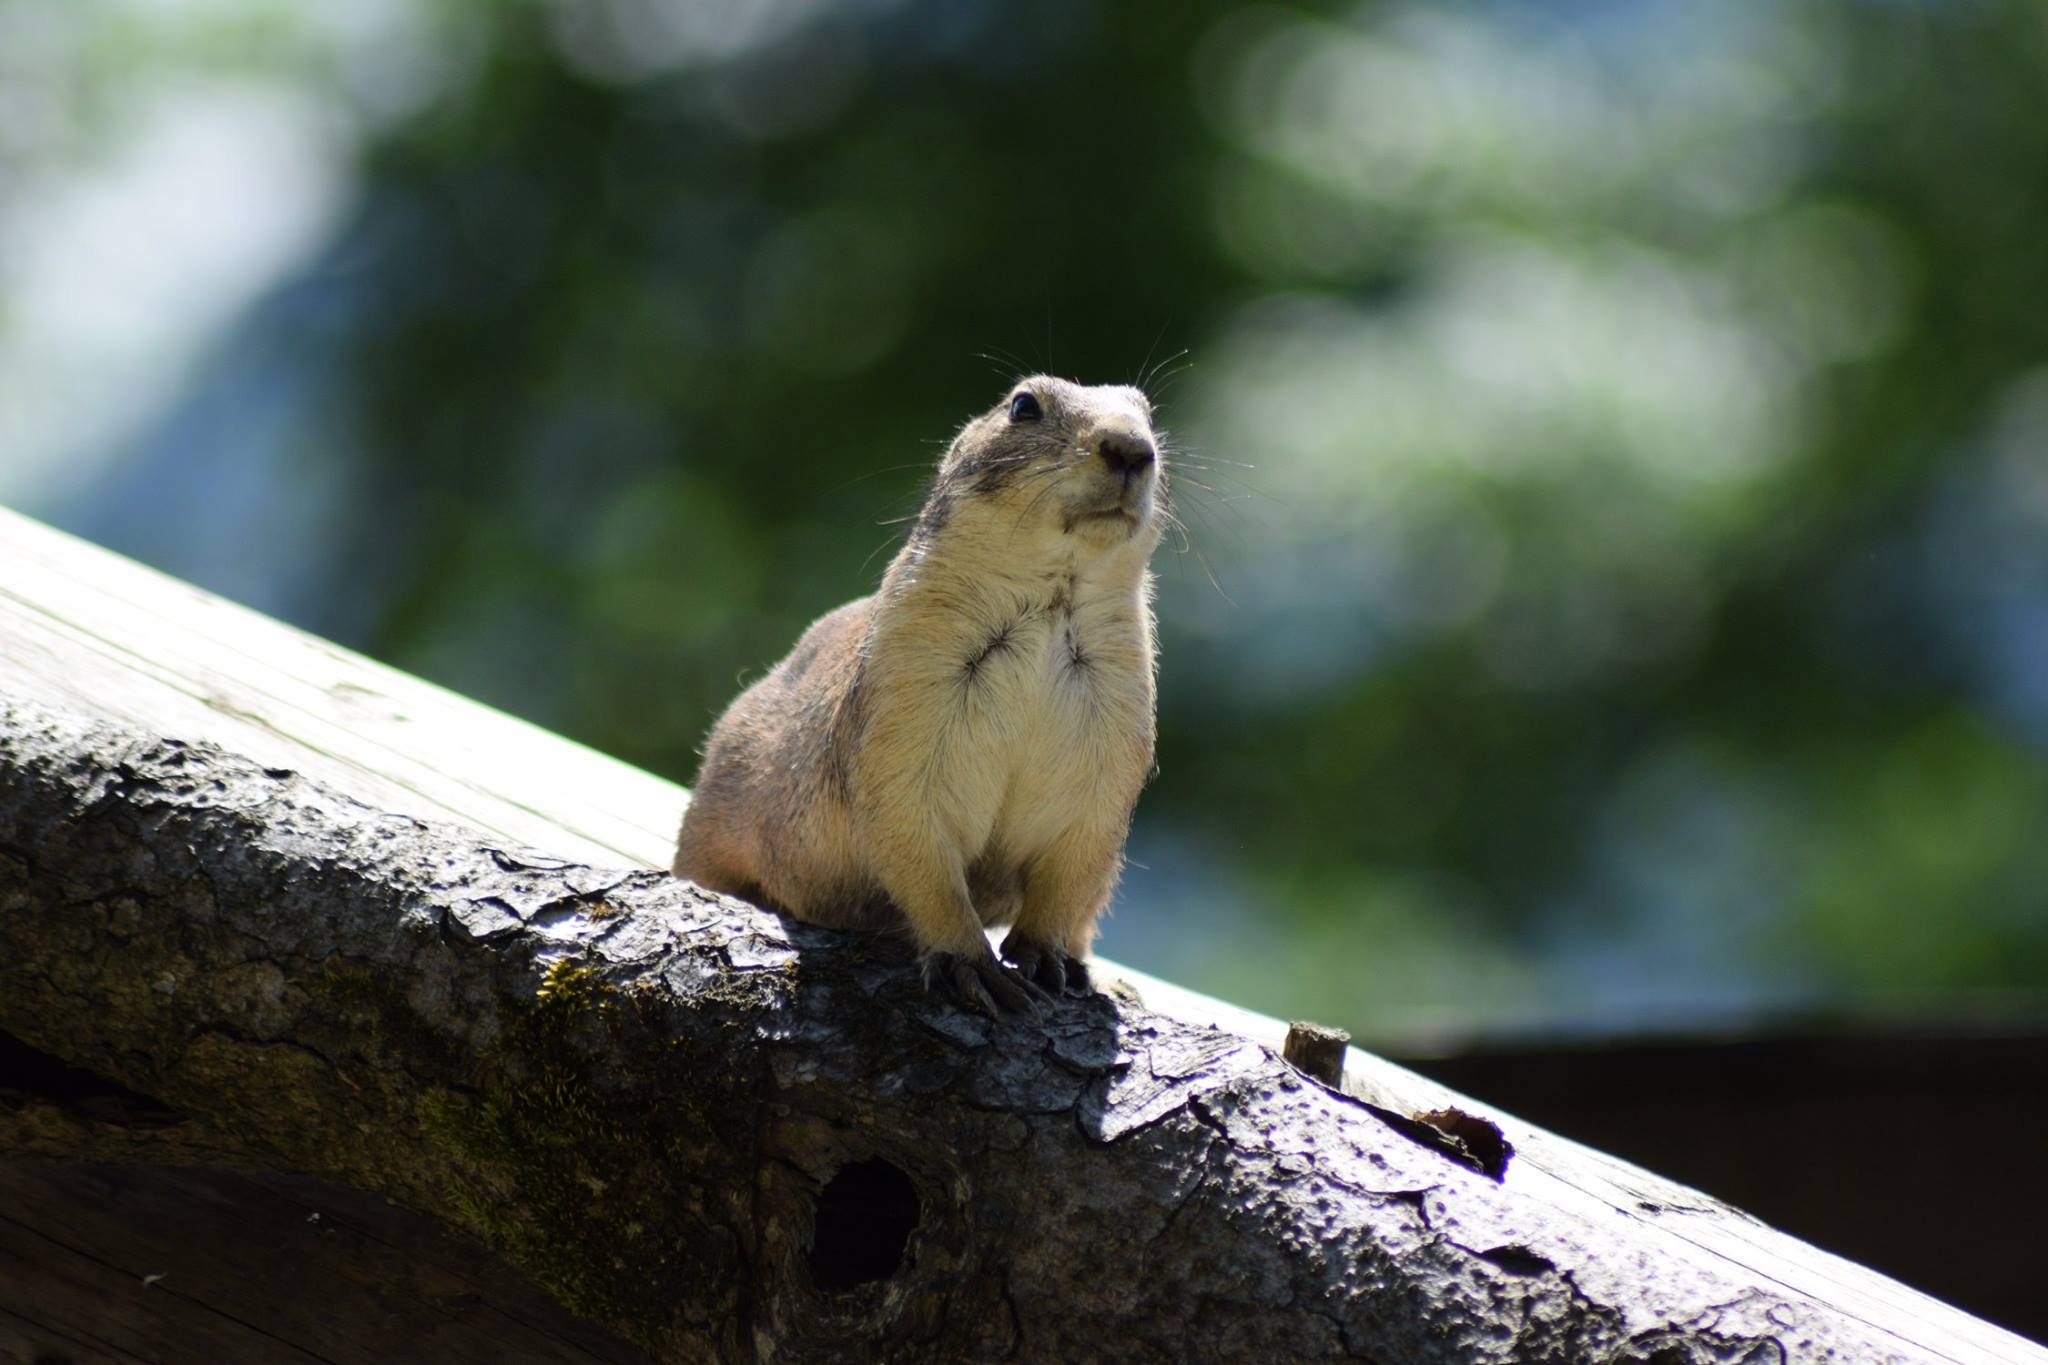
nature, branch, wildlife, wild, zoo, mammal, squirrel, rodent, fauna, vertebrate, marmot, wild animals, black tailed prairie dog